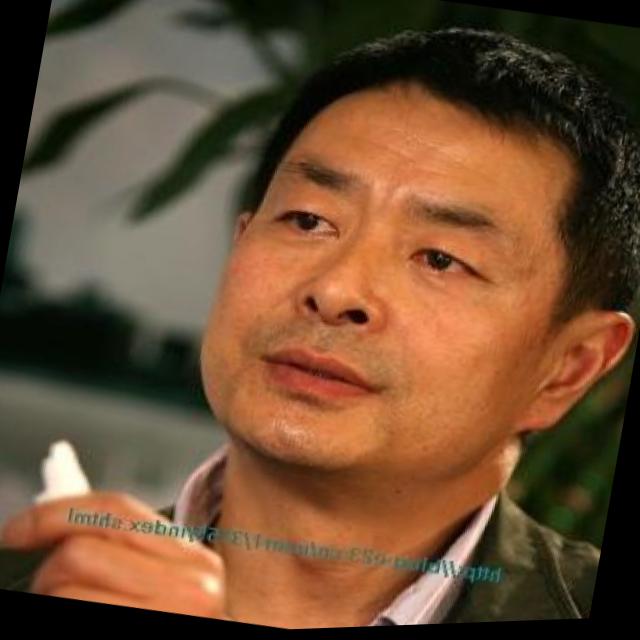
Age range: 45-64